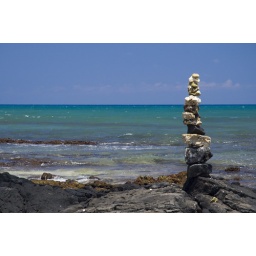
Stacks of stones found on the lava field just off the beach of the Four Seasons Hotel in Kona